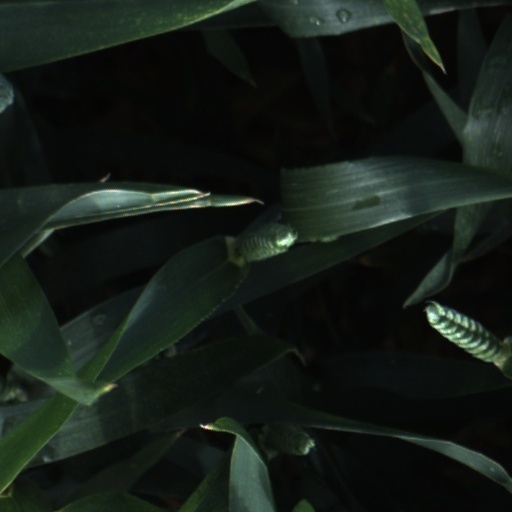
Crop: wheat